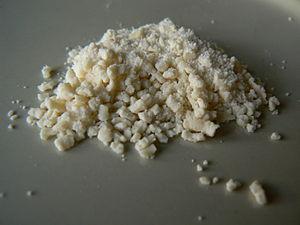
La palatabilité est la caractéristique de la texture des aliments agréables au palais ; elle intervient dans le plaisir alimentaire.